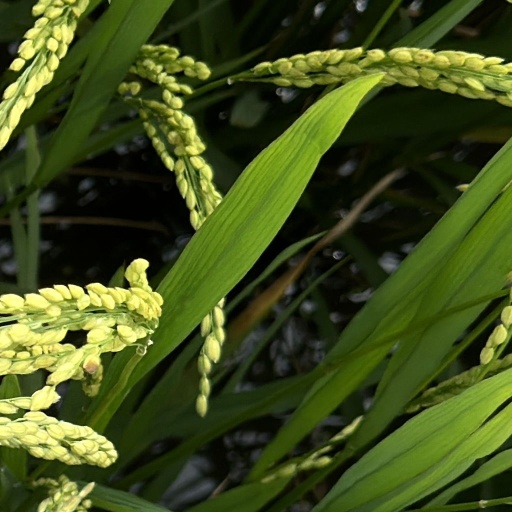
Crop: rice